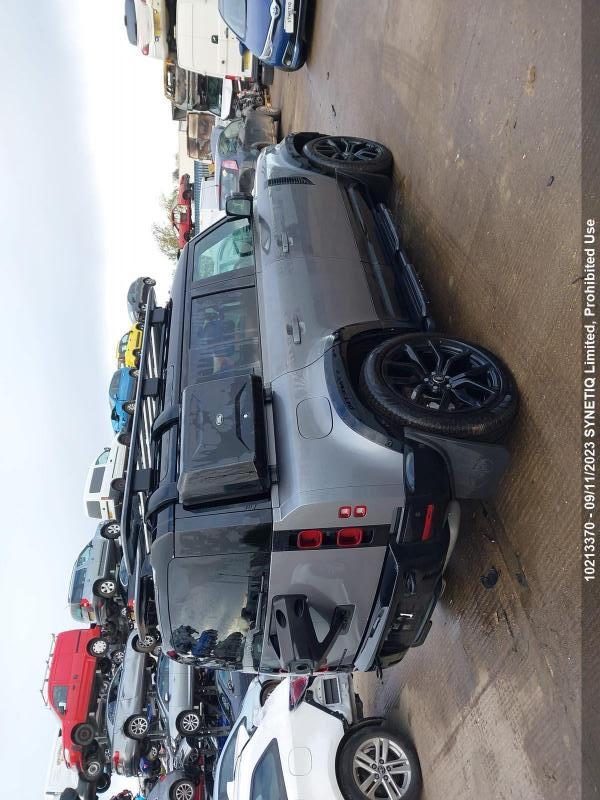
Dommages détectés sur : plaque d'immatriculation arrière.
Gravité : majeur